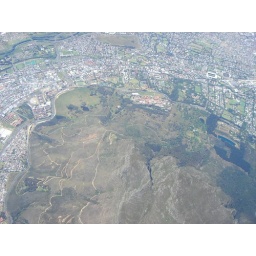
UCT in middle left, last group of buildings up the mountain